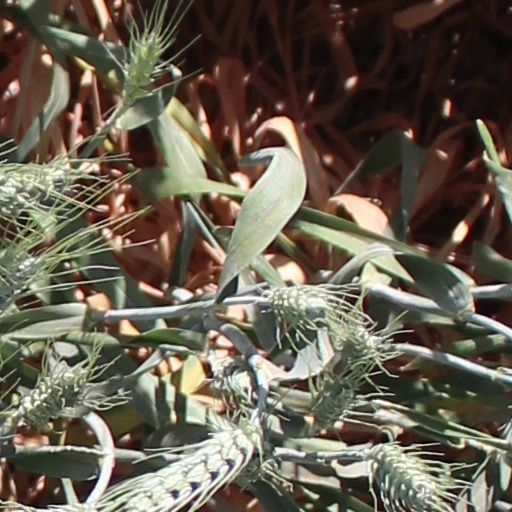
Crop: wheat